National Republican Navy (Italy)

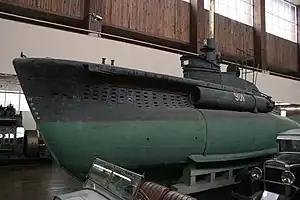

An unknown number of MTSMs were active with the navy of the Italian Social Republic. Most of their operations took place in the Adriatic Sea, sometimes with mixed Italian and German crews.